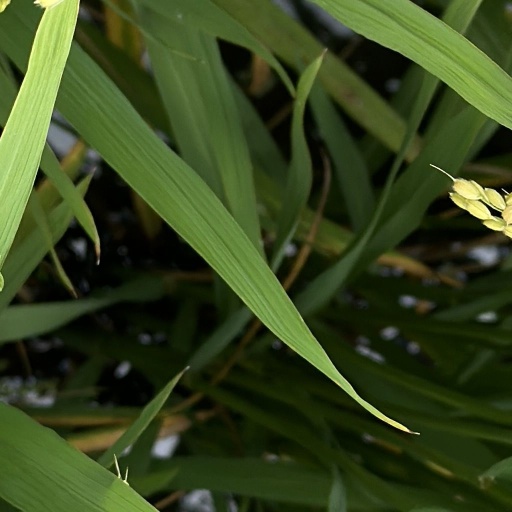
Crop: rice